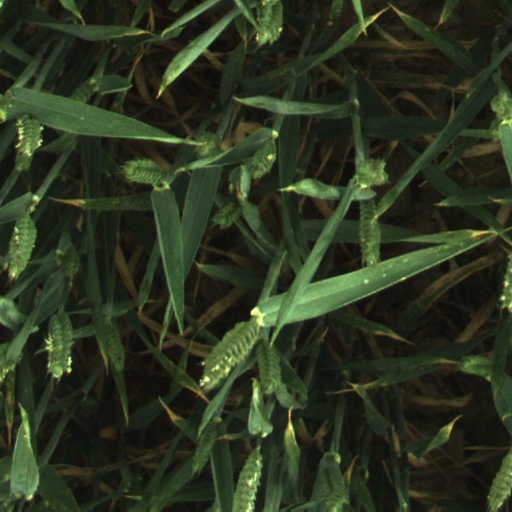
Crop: wheat